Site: brandenburg
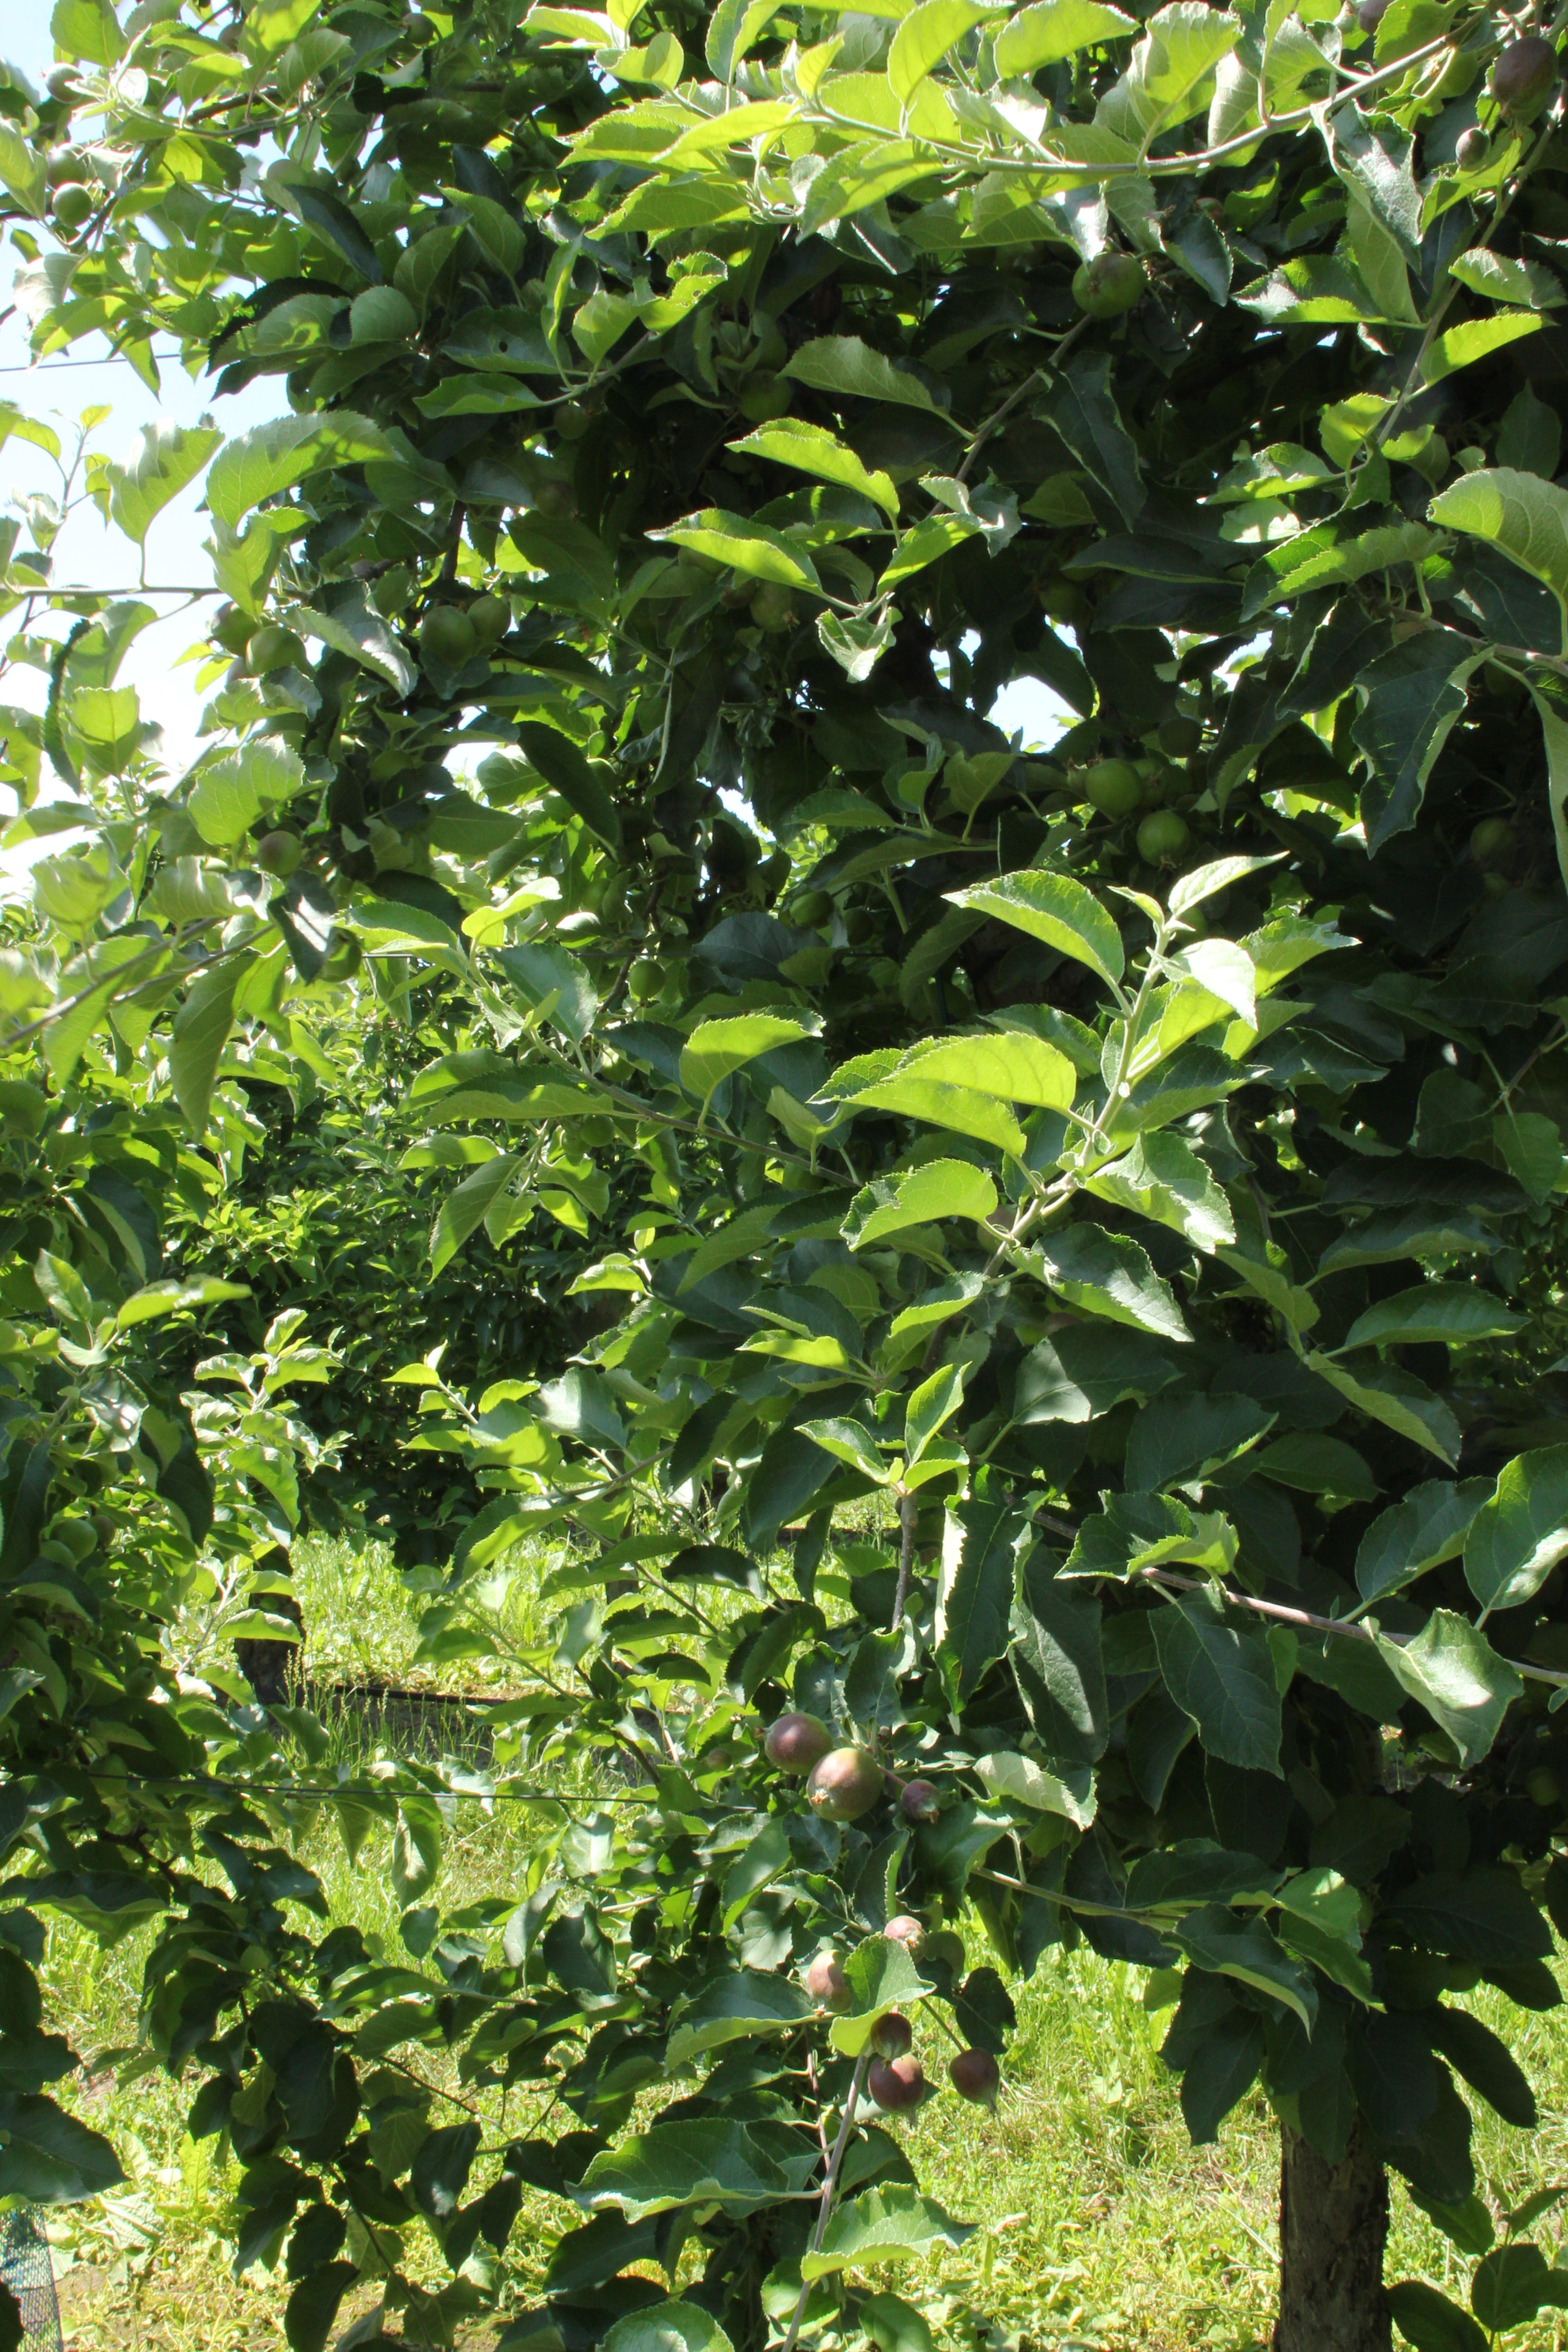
Growth stage (BBCH 73): Development of fruit